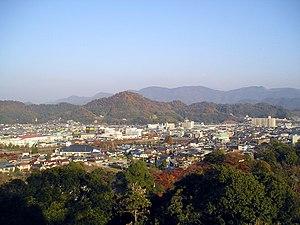
Le château de Sawayama se trouve dans la ville d'Hikone, préfecture de Shiga au Japon. Ce château était une importante position militaire de la province d'Ōmi. Le clan Azai tenait le château durant l'époque Sengoku puis Ishida Mitsunari le remplaça à la fin du XVIᵉ siècle après la chute du clan.